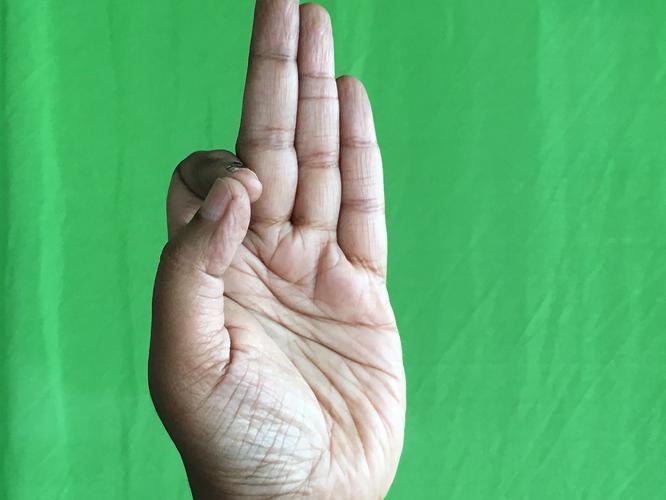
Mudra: Aralam
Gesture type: single_hand